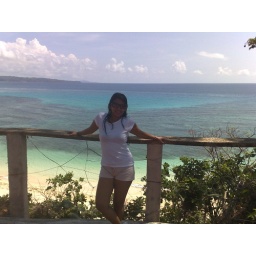
jwaher in blue water